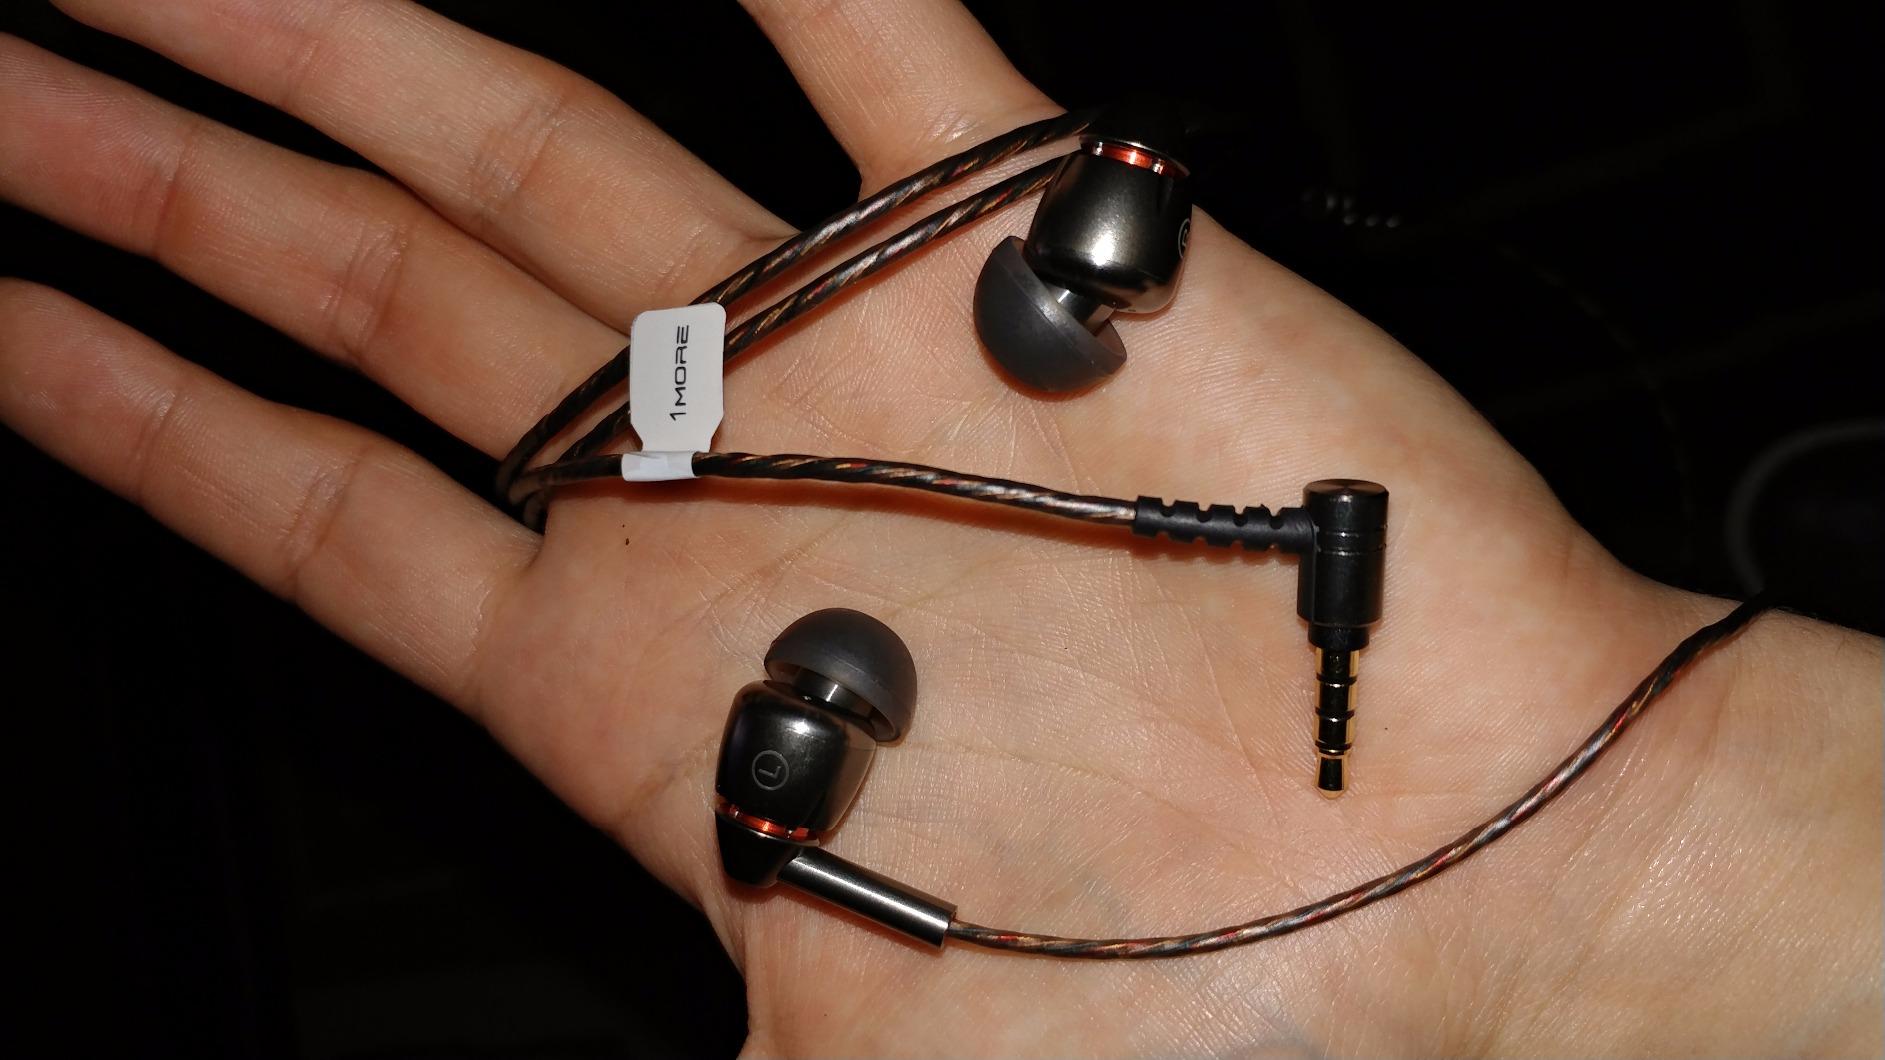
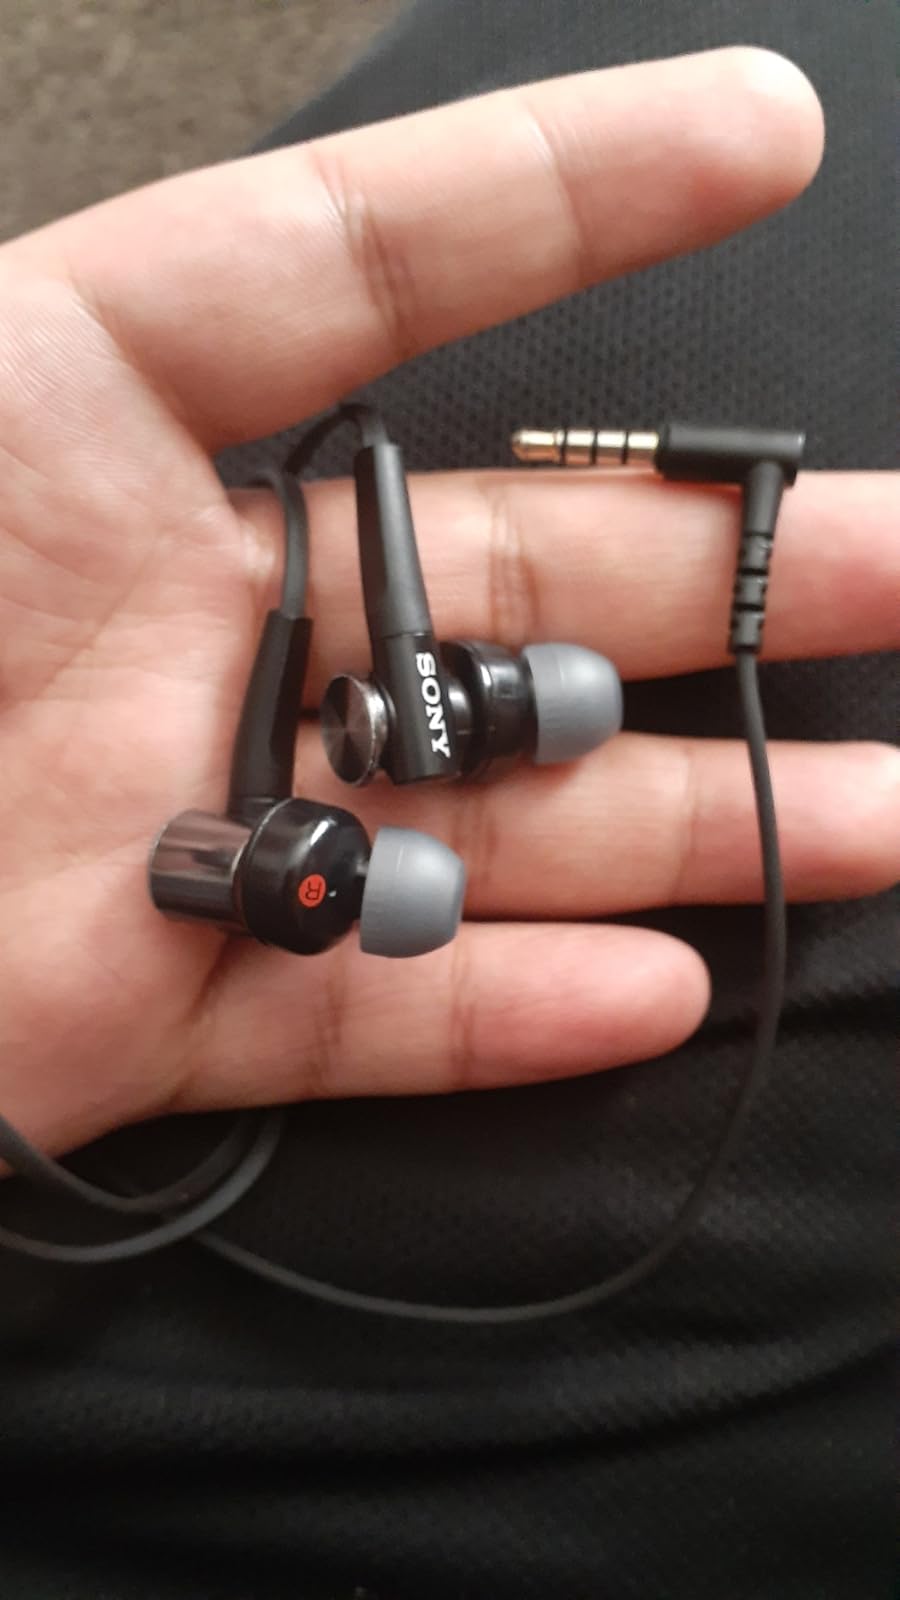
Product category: headphones
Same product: no